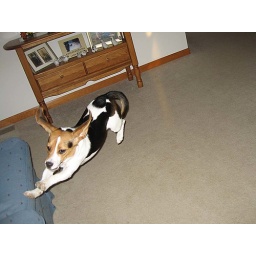
Alexie flying onto the couch so she can bounce back in the direction she's just come from...tiring to watch!